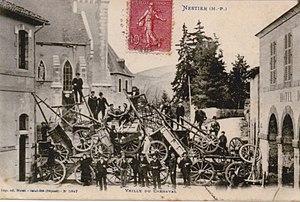
la barricade
Nestier est une commune française située dans le département des Hautes-Pyrénées en région administrative appelée Occitanie. Sa région historique est la Gascogne.